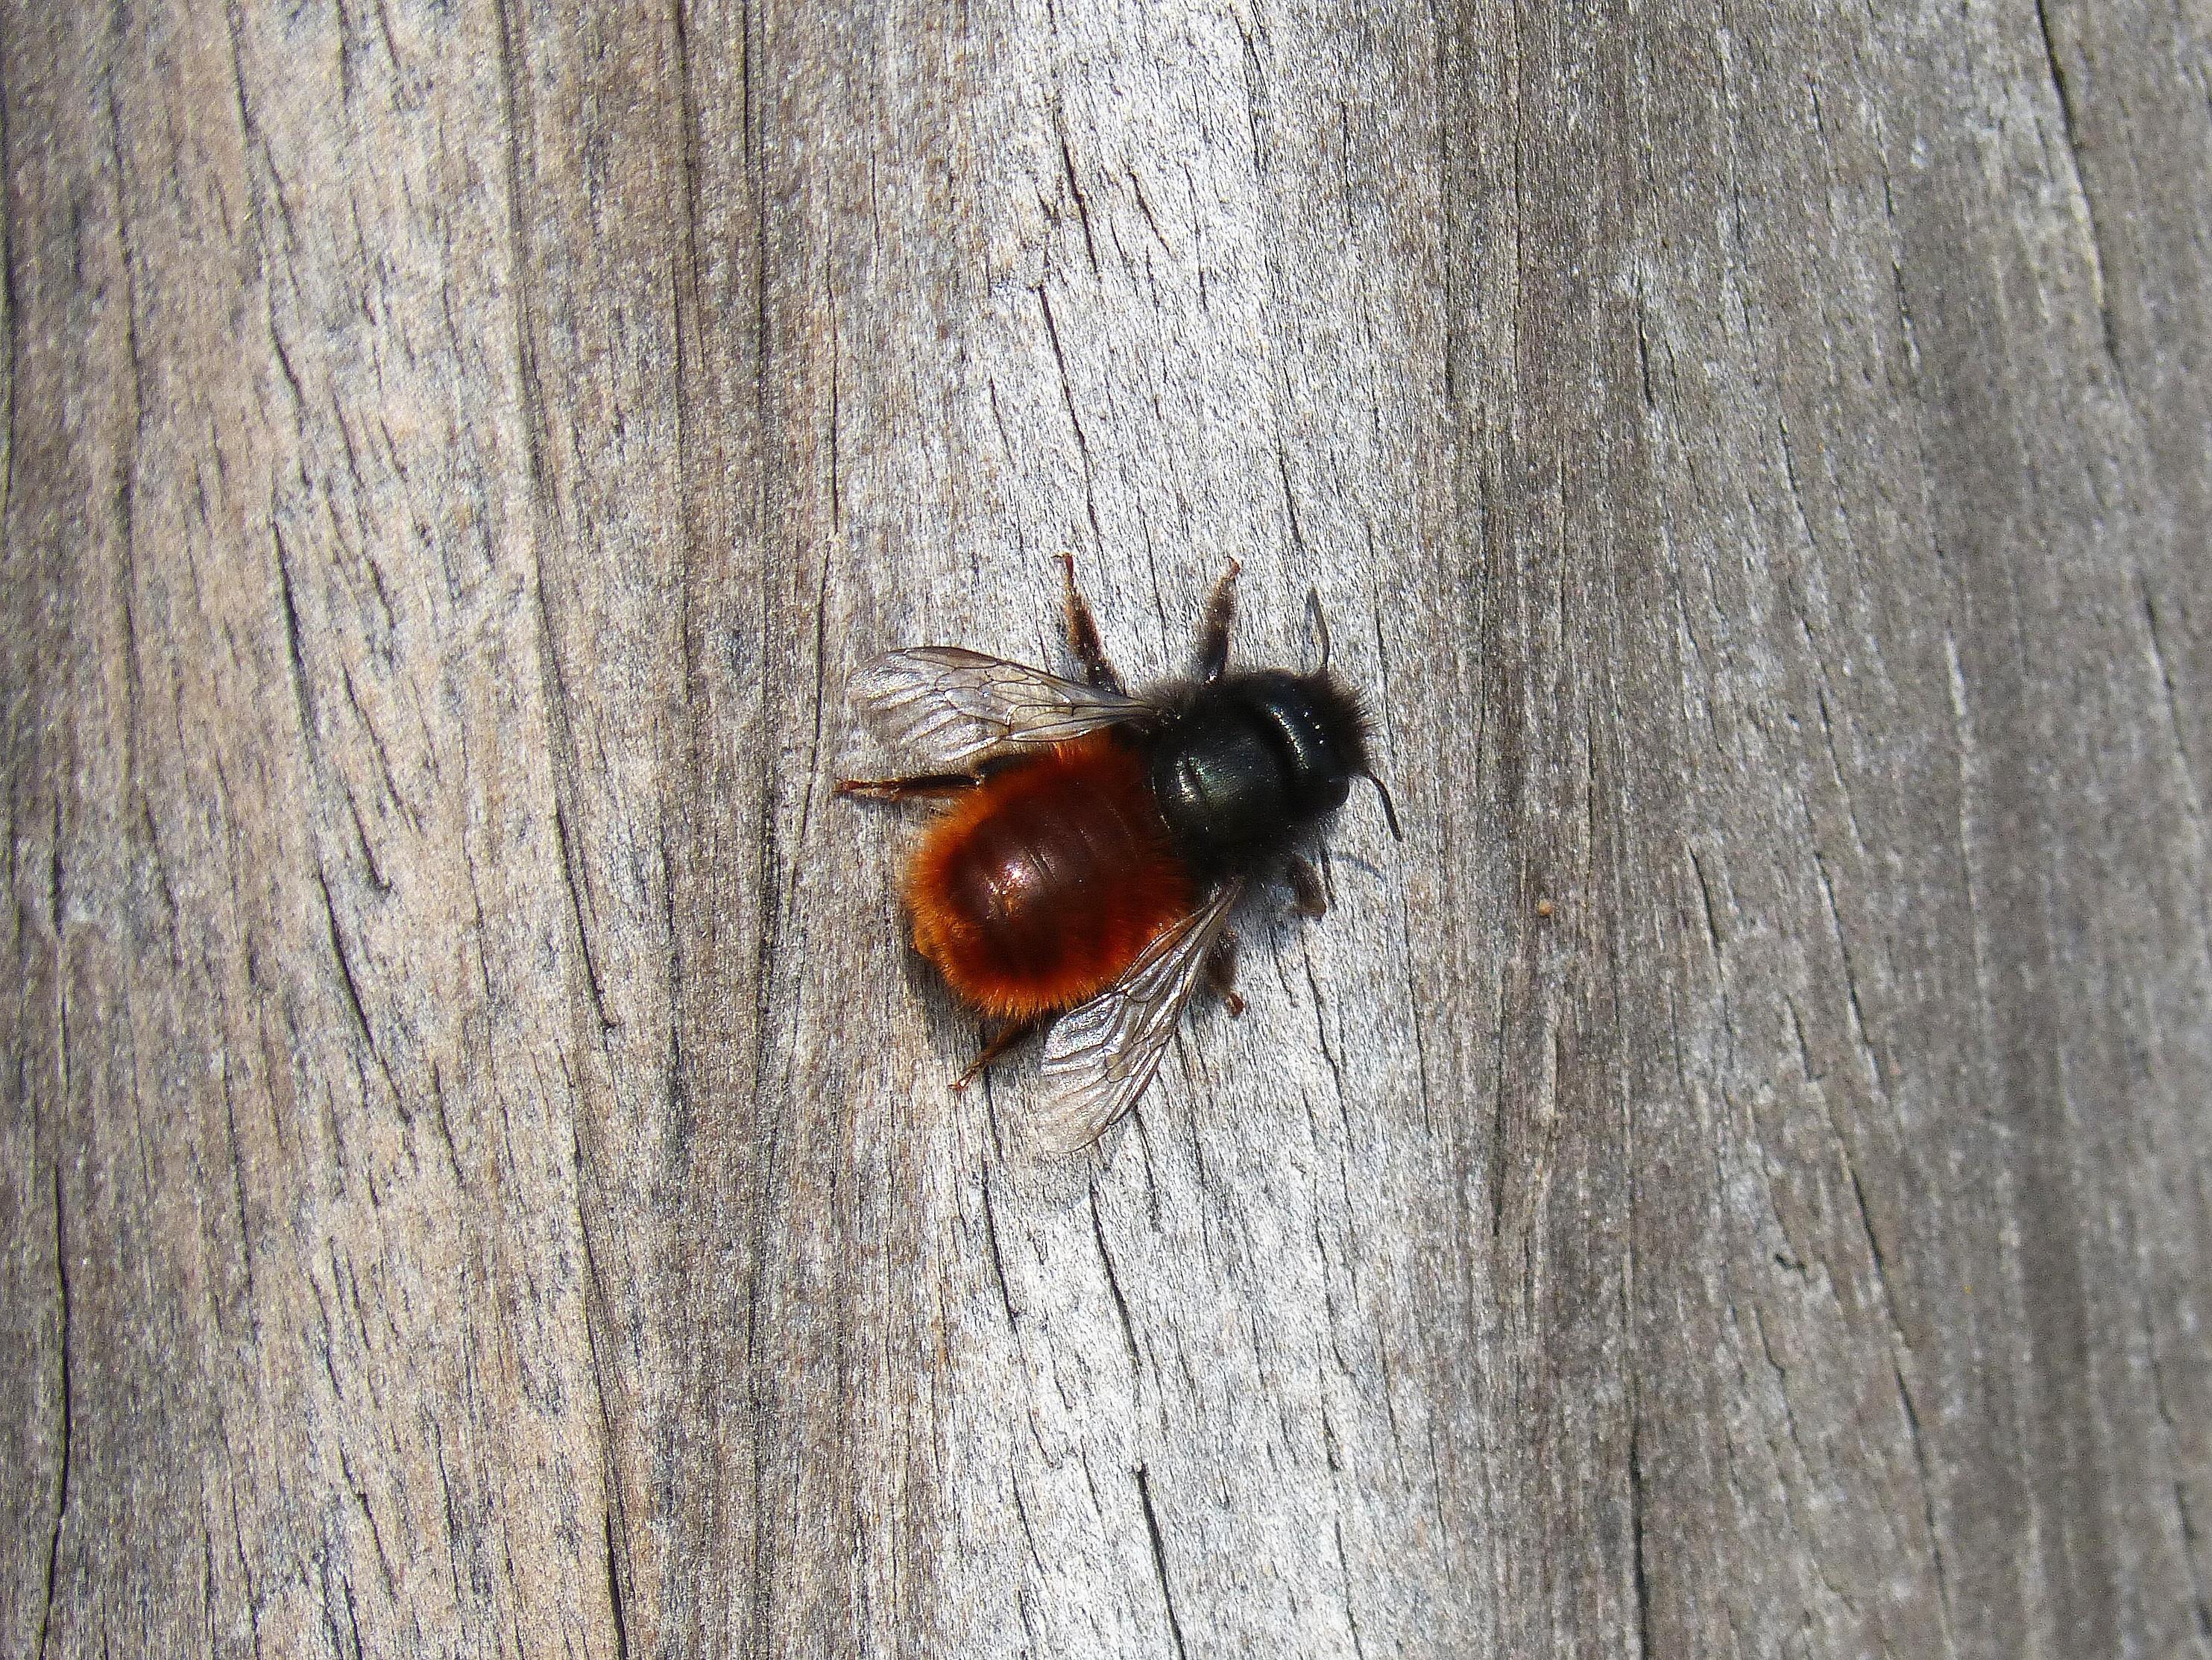
wood, texture, insect, fauna, invertebrate, close up, bumblebee, beetle, macro photography, arthropod